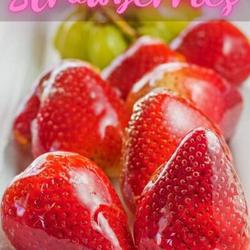
Label: Strawberry